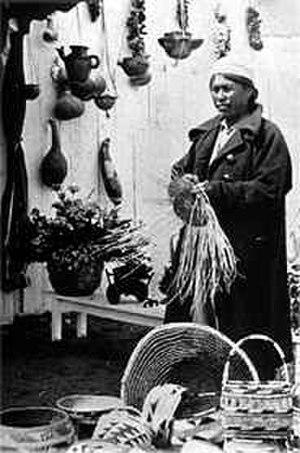
Le parc national de Redwood est un parc national situé aux États-Unis, sur la côte nord de la Californie, entre les localités d'Eureka et de Crescent City. Son nom provient du séquoia à feuilles d'if, un arbre pouvant dépasser les 100 mètres de haut et vivre plus de 2 000 ans, appelé en anglais California Redwood.
Les Yuroks sont une tribu d'Amérindiens de la côte ouest des États-Unis, qui vivaient au nord de la Californie, sur le cours inférieur du Klamath et sur la côte pacifique. Ils parlaient une langue, le Yurok, maintenant presque éteinte, du groupe des langues algiques. Le nom « Yurok » lui-même vient du karok voisin et signifie « en descendant le fleuve » ou « peuple du bas des rivières ».